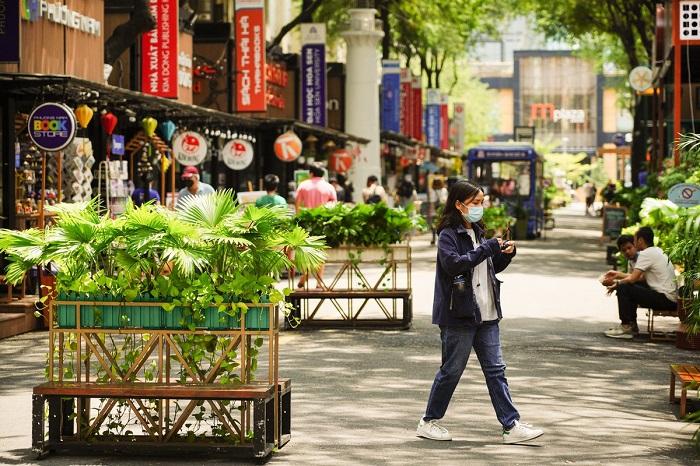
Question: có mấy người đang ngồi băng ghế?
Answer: có hai người